Rogart Brooch

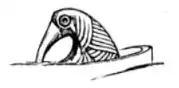
Drawing of one of the sipping birds heads, 1881

The brooch is made from a flat band of silver decorated with carved and alternating interlace patterns, some of which are in gold, and a head that is a quarter inch thick. The width of the head is , and the pin is long. The hoop is divided into four quadrants, each of which is decorated with interlace. The bird heads are rendered in full-relief, all inward-facing, fixed with rivets, lined with gold, with narrow eyes made from green glass. They are placed on both the upper band of the ring and the quadrants of each of the two cloverleaf-shaped terminals. The terminals are about apart, and separated from both the ring-head and each other by raised borders lined with gold.